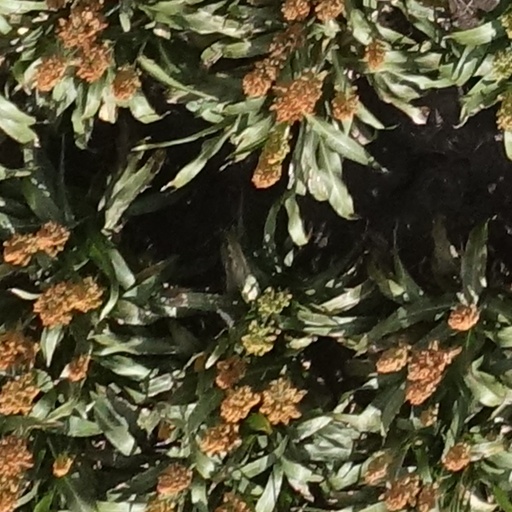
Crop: sorghum